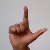
The image shows a hand gesture representing the letter 'L' in Indian Sign Language.